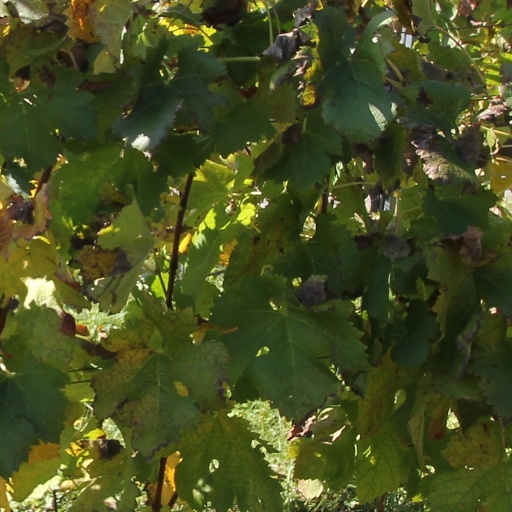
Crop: grape